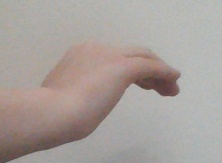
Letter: haa